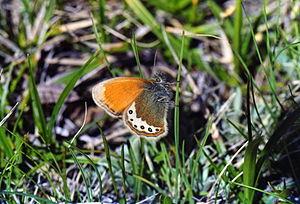
Coenonympha gardetta, le Satyrion, aussi appelé Philéa, est une espèce de papillons appartenant à la famille des Nymphalidae, à la sous-famille des Satyrinae et au genre Coenonympha.
Le genre Coenonympha regroupe des lépidoptères de la famille des Nymphalidae et de la sous-famille des Satyrinae.